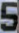
Number: 5